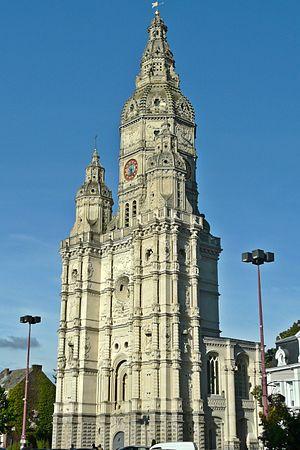
Tour de l'Abbaye de Saint-Amand-les-Eaux, Nord, France This building is classé au titre des Monuments Historiques. It is indexed in the Base Mérimée, a database of architectural heritage maintained by the French Ministry of Culture,
L'abbaye de Saint-Amand, initialement abbaye d'Elnon, installée à Saint-Amand-les-Eaux, fut une abbaye bénédictine en activité de 639 à 1790. Elle fut dès le IXᵉ siècle un centre culturel important, avec une bibliothèque et un scriptorium de production de manuscrits, tels que la Seconde Bible de Charles le Chauve, et des écolâtres célèbres tels que Milon et Hucbald.